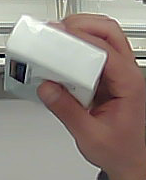
Product: dove_soap